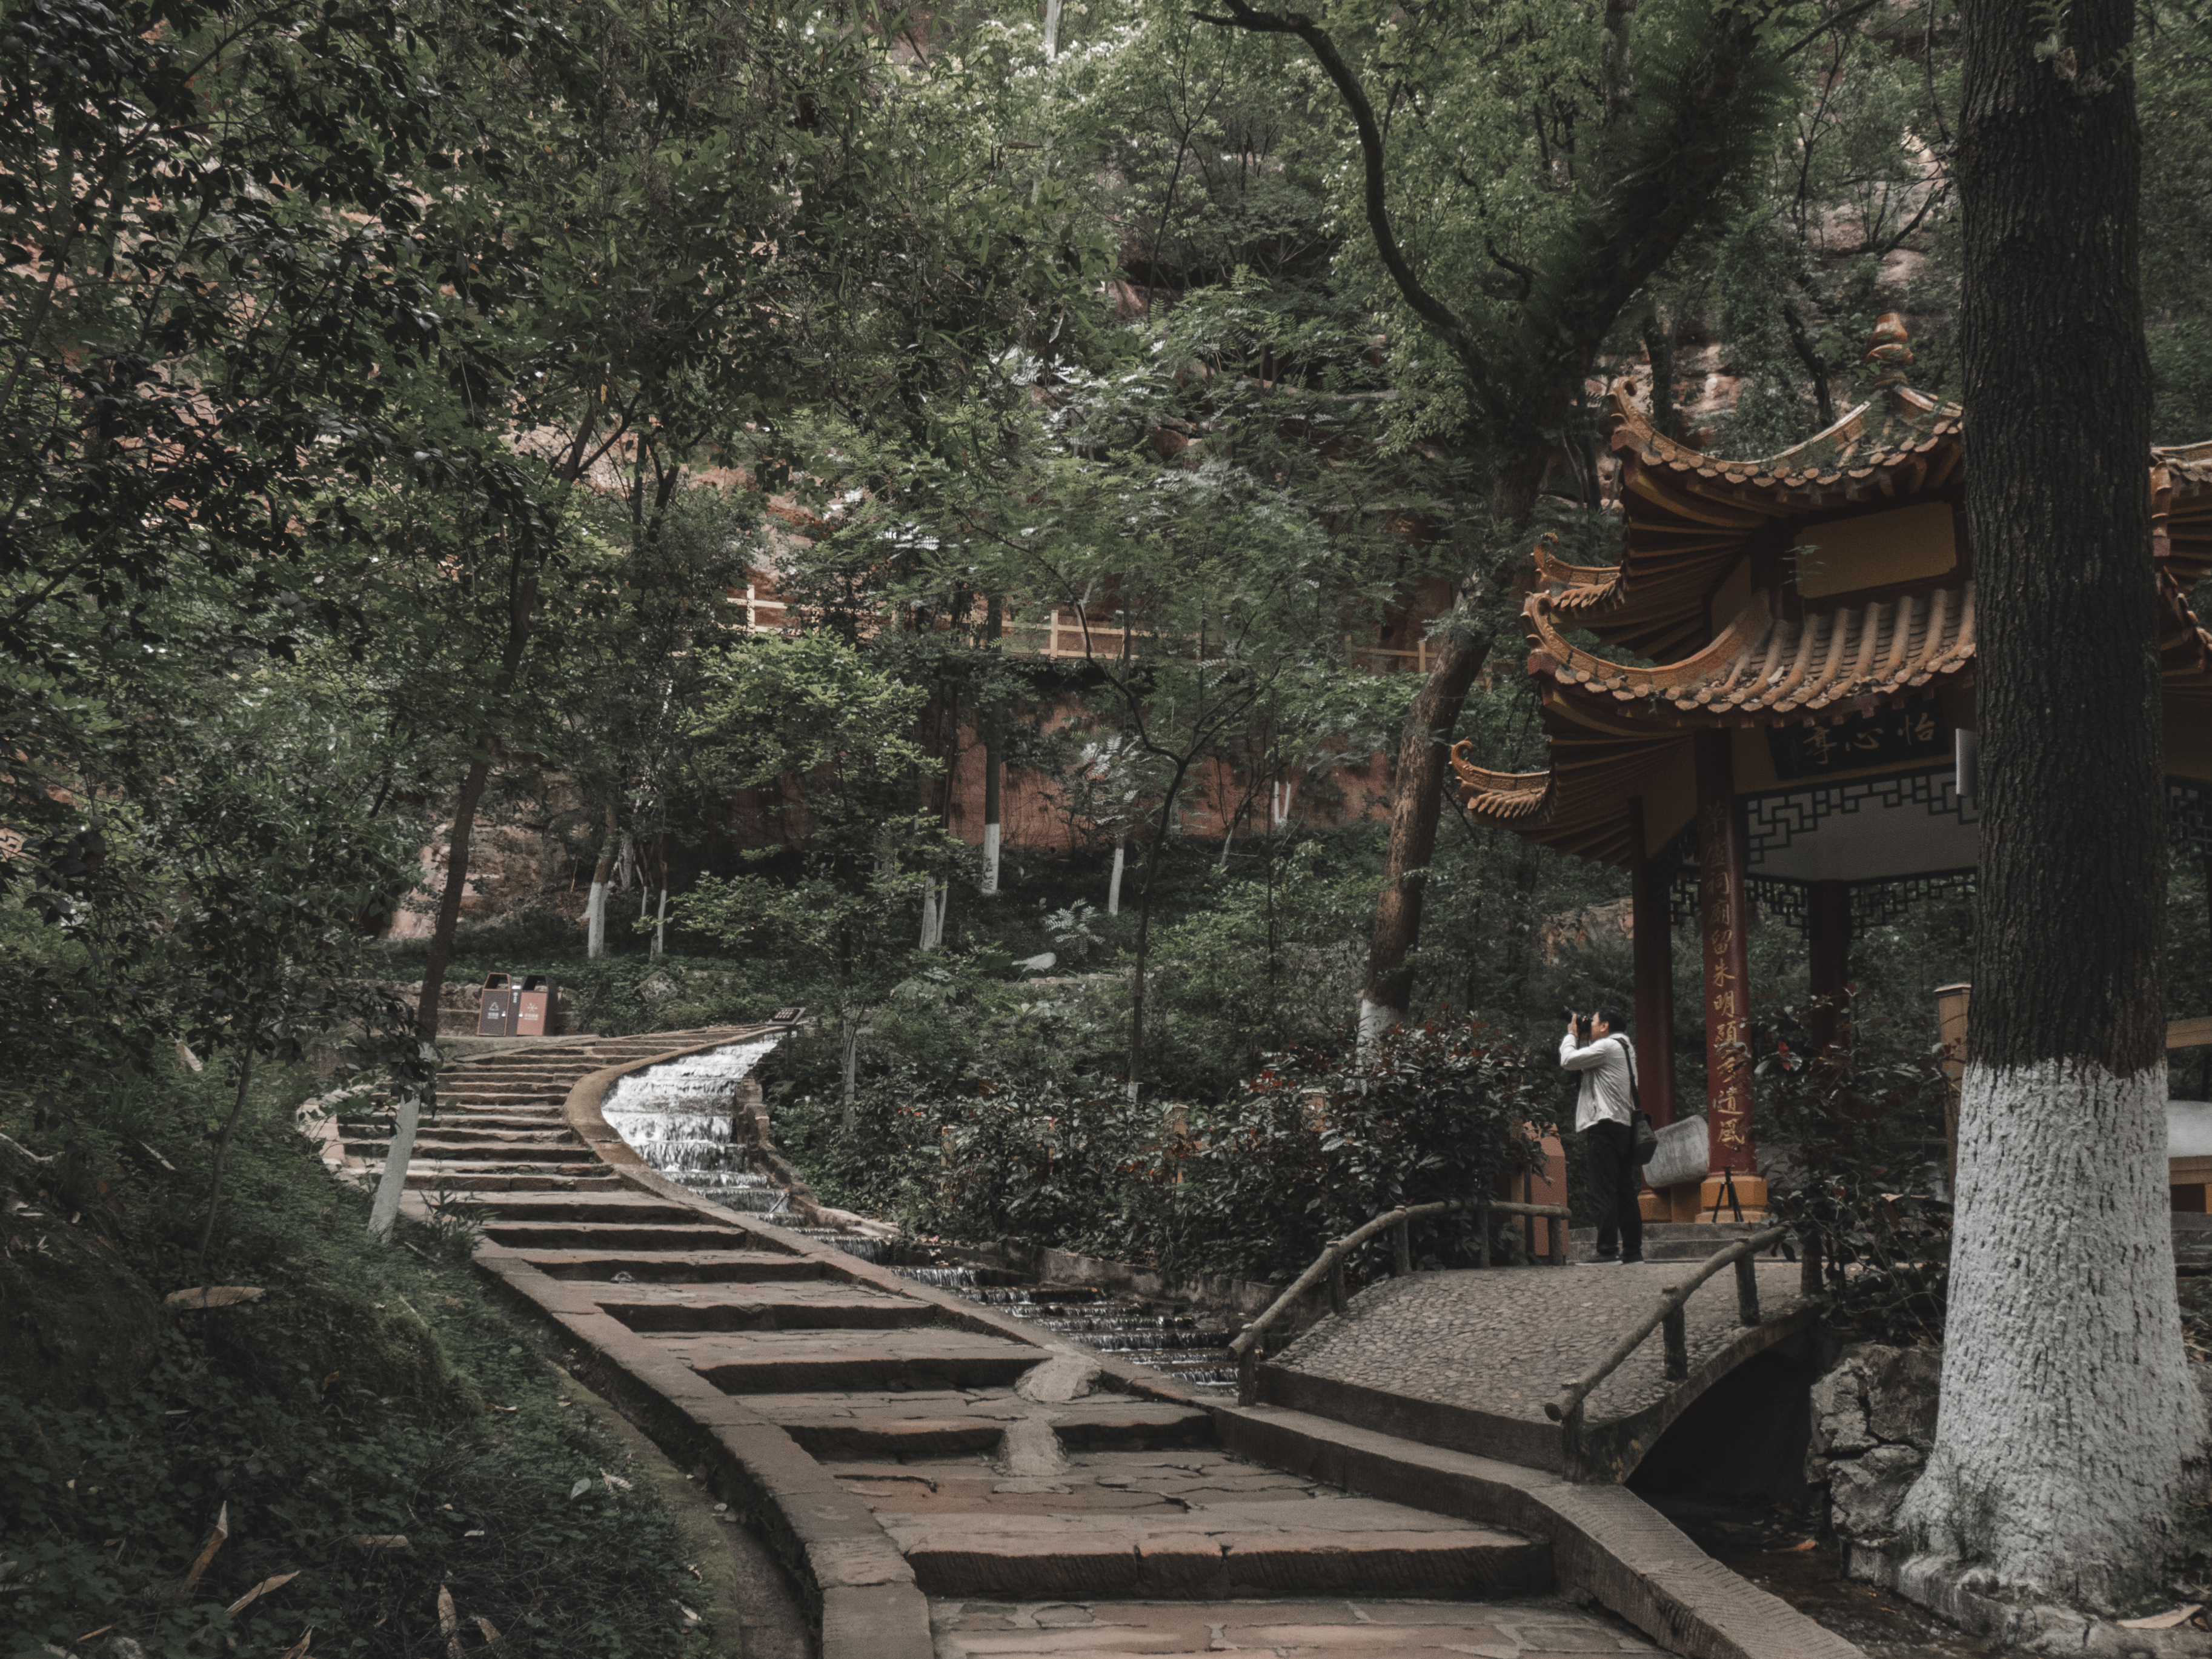
scenery, plant, branch, temple, tree, stairs, woody plant, leisure, wood, chinese architecture, trunk, forest, jungle, japanese architecture, roof, landscape, ancient history, travel, historic site, garden, shinto shrine, track, rock, place of worship, tourism, shrine, path, soil